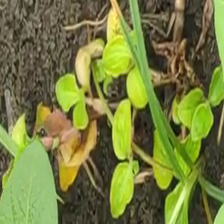
Weed species: Kena_(Commplina_benghalensio)